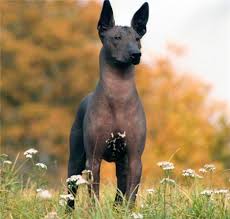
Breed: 220-n000069-Mexican_hairless